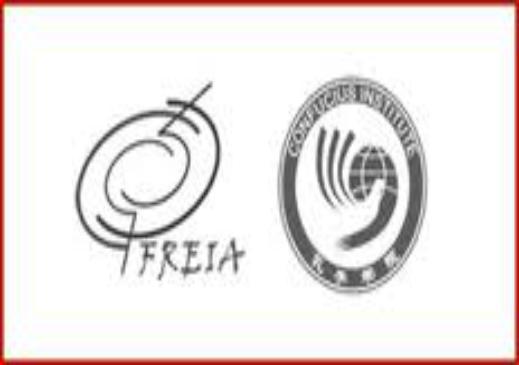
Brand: Freia
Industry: Food